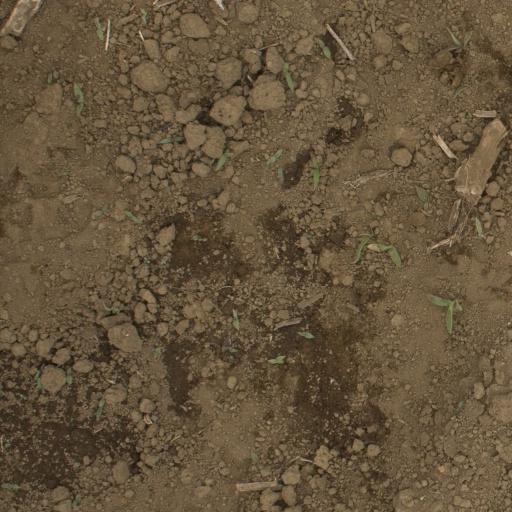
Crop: Jerusalem artichoke